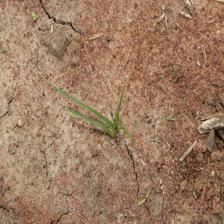
Label: Grass